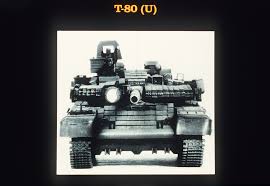
Label: Tank